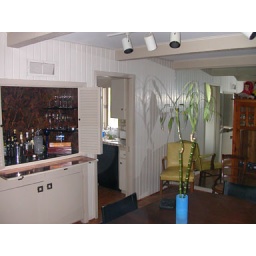
This is my dinning room, as you can see I have a nice mini bar built in the wall